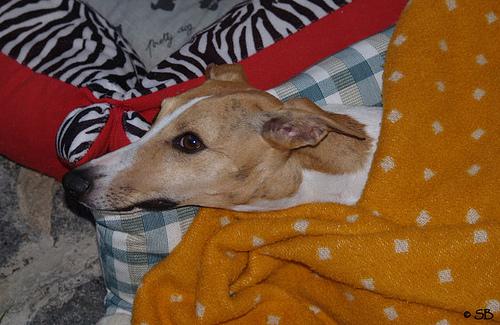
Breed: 234-n000065-whippet